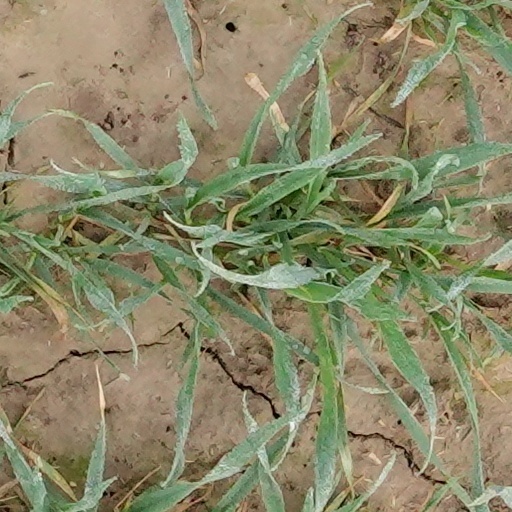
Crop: wheat